List of Sites of Special Scientific Interest in Gwent

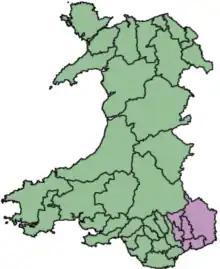

Lists of Sites of Special Scientific Interest in Gwent comprise: